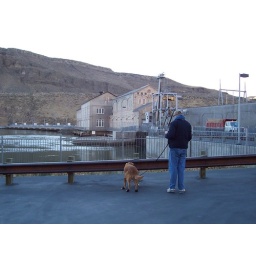
We cross the little foot bridge that goes around the building.